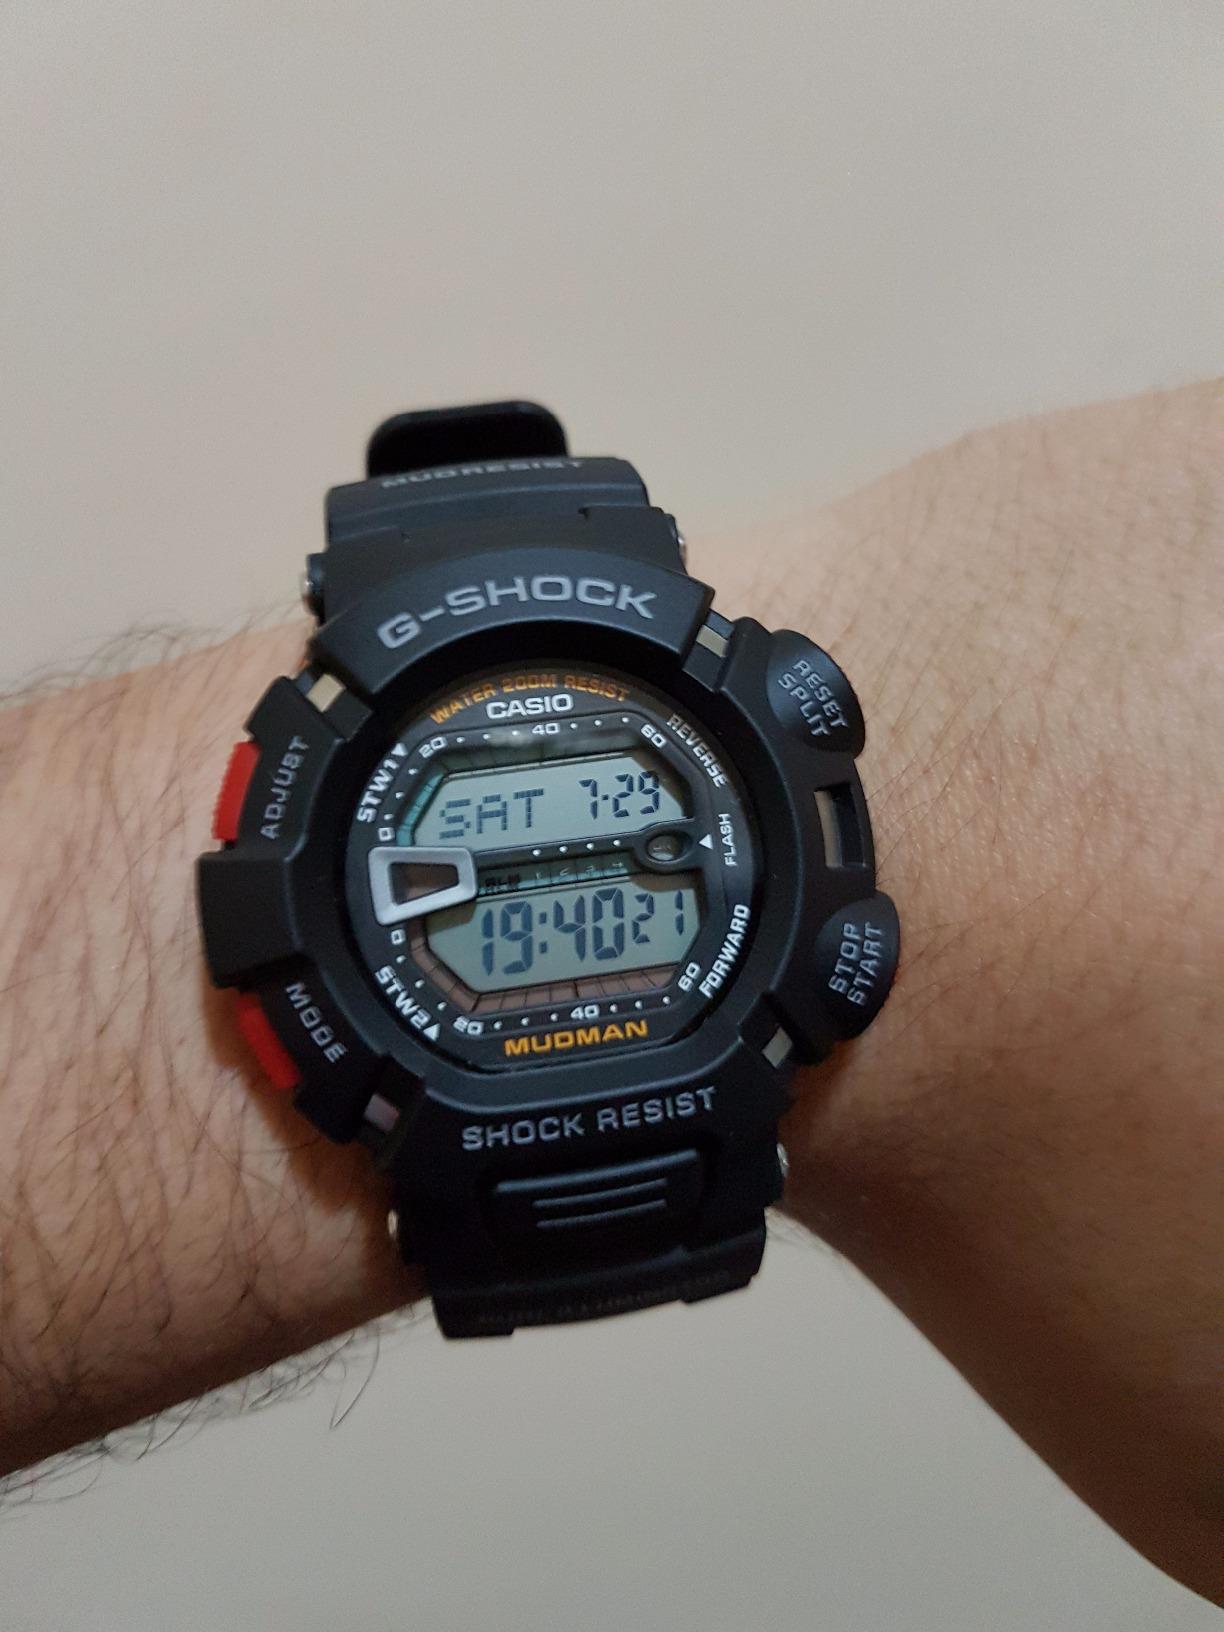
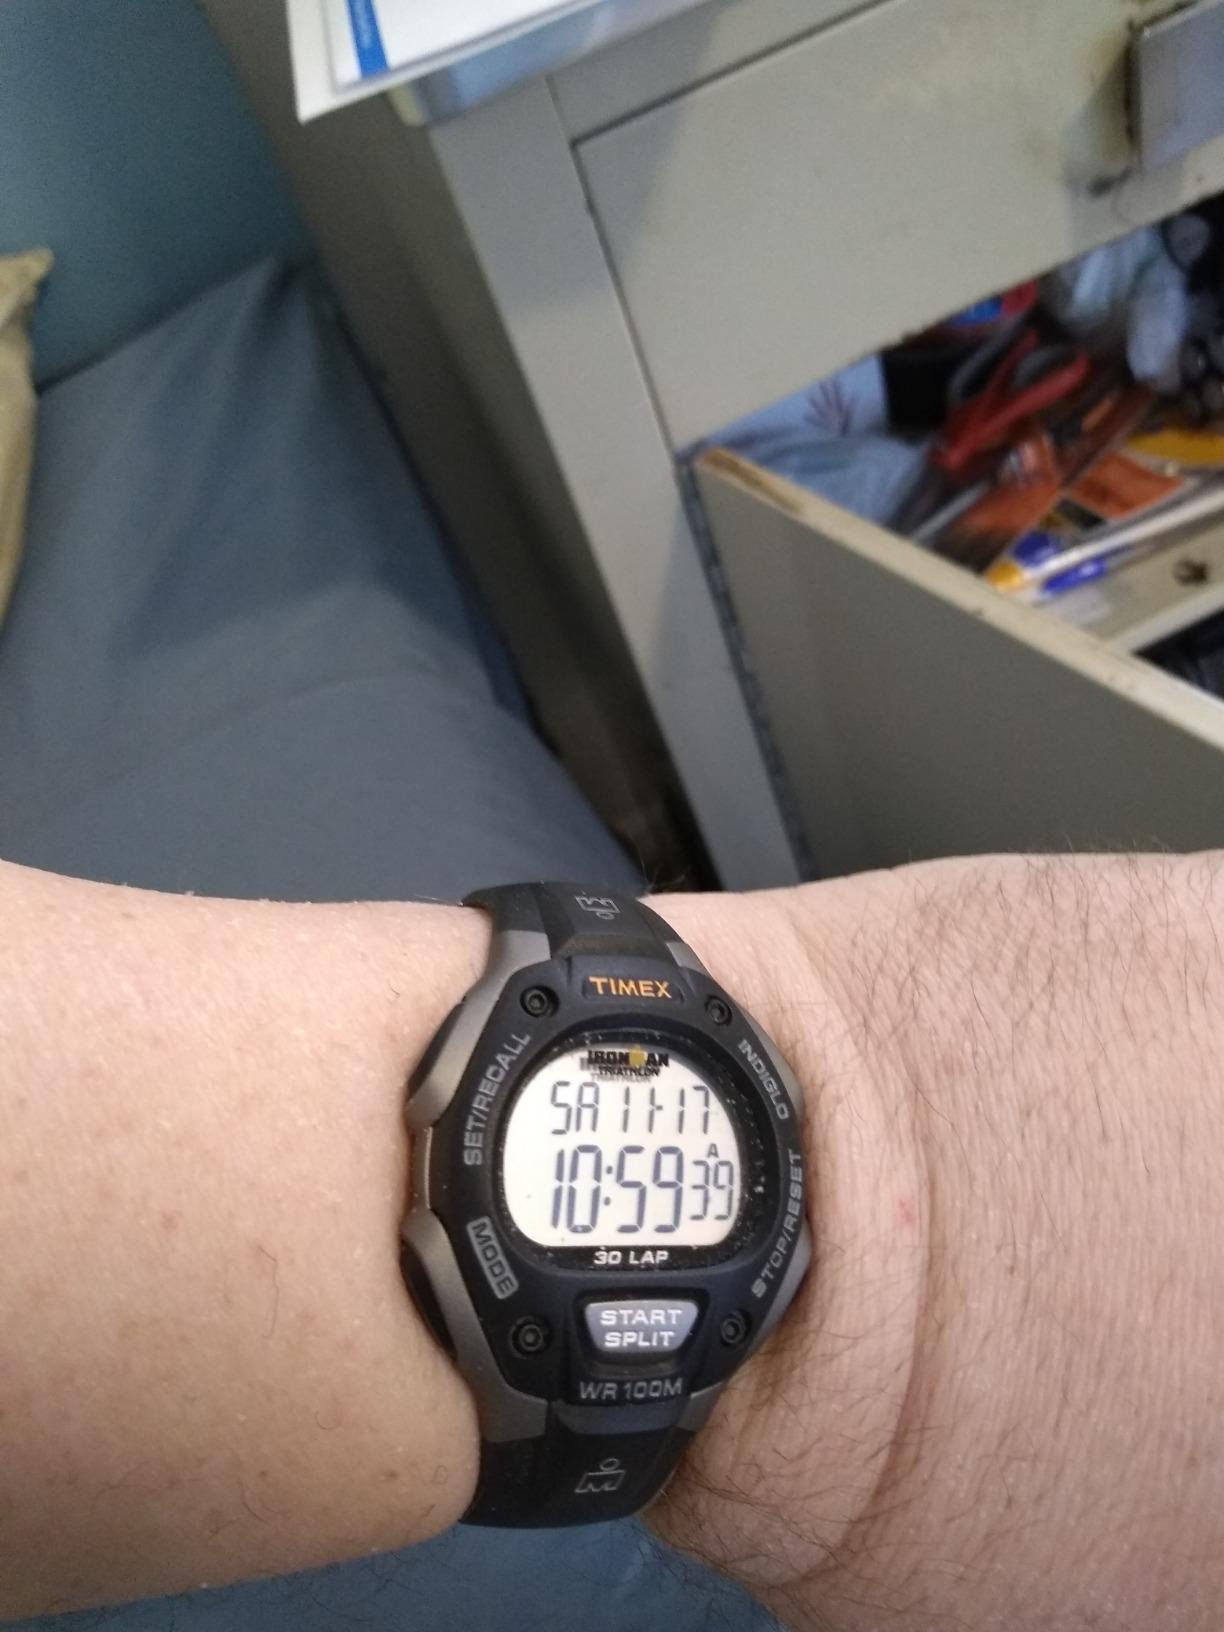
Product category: accessories_watch
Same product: no